Great Western Railway wagons

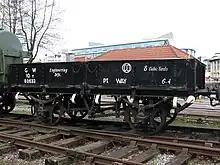
Diagram P15 ballast wagon

A wide variety of specialised wagons were reserved for the use of various railway departments. The Locomotive Department had a large fleet of coal wagons and many were constructed from iron. They were allocated diagrams in the N series alongside ordinary mineral wagons for revenue earning traffic but were identified by a large 'LOCO' painted on the sides. The more common designs carried either 10 tons (diagrams N6 and N7) or 20 tons (N2, N4 and N5) but there were some exceptionally large bogie wagons such as diagram N11 that carried 40 tons.